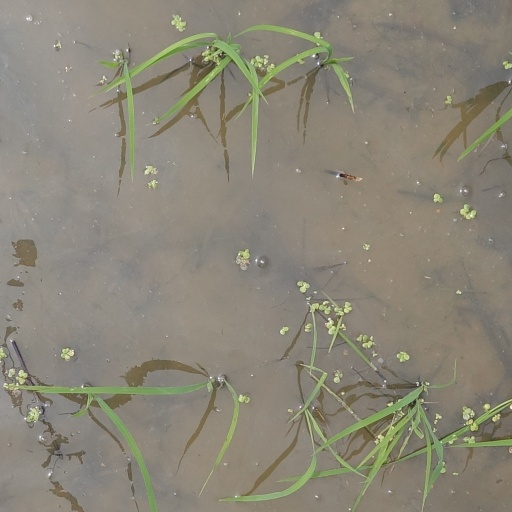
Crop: rice